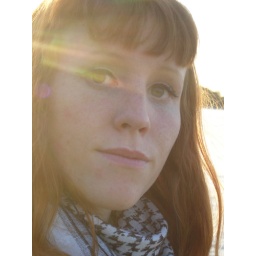
Yes now you see the girl behind the hamsters and soap :P On the coast in Roskilde